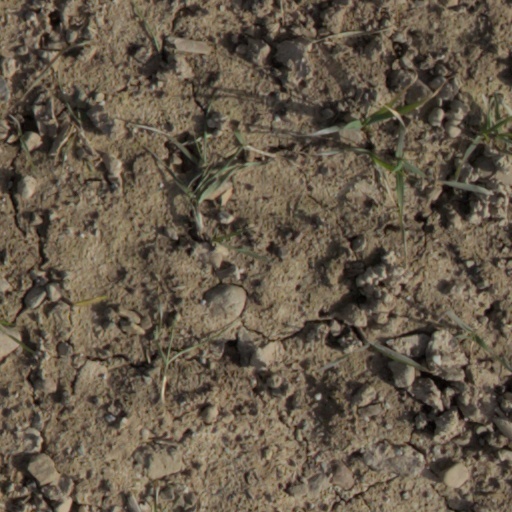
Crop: wheat